Papua New Guinea

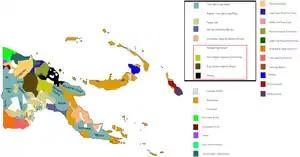
The language families of Papua New Guinea, according to Timothy Usher

Papua New Guinea extends over , including a large mainland and a number of islands. The country lies just south of the equator, and shares a land border with Indonesia, and maritime borders with Australia, the Solomon Islands, and the Federated States of Micronesia. The island of New Guinea lies at the east of the Malay Archipelago. The country is separated from Australia's Cape York Peninsula by the shallow Torres Strait. To the west of this strait is the shallow Arafura Sea, while to its east is the much deeper Coral Sea. The Gulf of Papua covers much of the southern coast, while the Solomon Sea lies east of the mainland.